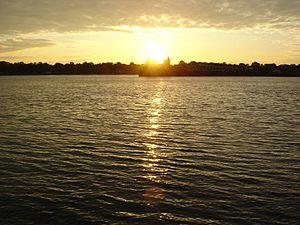
St. Clair est un canton situé dans le comté de Lambton, au sud-ouest de l'Ontario. Il est situé sur les berges orientales de la rivière Sainte-Claire, directement au sud de Sarnia.